Civil Aviation Authority (Hungary)

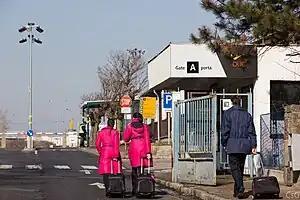
Gate A at Budapest Airport leads to the former CAA-HU head office

The Civil Aviation Authority (CAA-HU, , PLH), earlier the Civil Aviation Administration (Légügyi Igazgatóság, LUI), was a government agency of Hungary that acted as that country's civil aviation authority. The head office was located in Building 13 of Budapest Ferihegy International Airport Terminal 1 in Budapest.